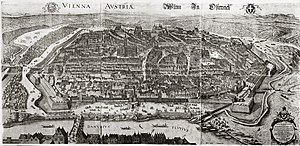
Wien / Historie / Tyrkernes belejring af Wien
Det befæstede Wien i årene 1609-1640
Det befæstede Wien i årene 1609-1640. Français&#160;: Vienne vue du ciel depuis le Nord. Copie à l'identique datant de 1640 d'une première gravure de 1609. Gravure sur plaque de cuivre à l'eau-forte, composée de 3 x 2 feuilles. Taille originale&#160;: 795 x 1595 mm. Titre&#160;: VIENNA AVSTRIAE (Vienne en Autriche). Le texte est accompagné des armoiries du duché à gauche et de celles de la ville de Vienne à droite. Une minuscule légende en bas à droite indique&#160;: Vißcher excudit. I. Houfnagel fecit. Le logo tout en bas à droite est une dédicace à l'Empereur Ferdinand III. Caractéristiques de la gravure&#160;: Il s'agit de l'une des plus anciennes vues du ciel d'une ville, par opposition aux précédentes vues de profil, la gravure fournit un aperçu très détaillé de la ville et du paysage environnant, on y voit la ville dans son apparence encore médiévale, avant que le style baroque ne s'y impose, on peut également observer les fortifications dont la construction est presque achevée, en prévision des attaques ottomanes (le vieux mur faisant face au Danube, au centre de l'image, n'a pas encore été reconstruit)
Wien er hovedstaden i Østrig og samtidig én af landets 9 delstater. Den ligger i den nordøstlige del af landet ved floden Donau og har 1.840.573 indbyggere inden for bystyregrænsen 1.983.836 indbyggere inden for byområdet, hvilket gør det til den 7. største by i den Europæiske Union.